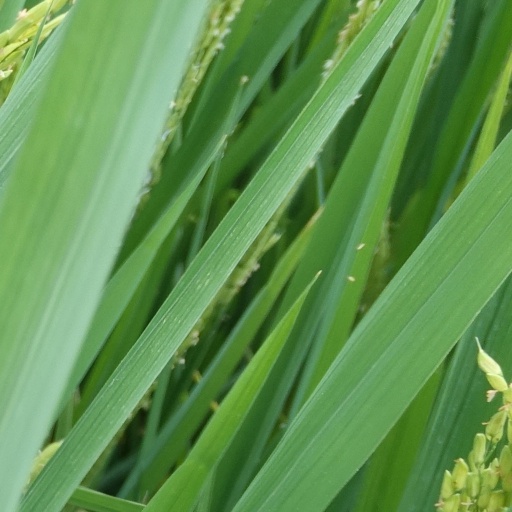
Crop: rice